Finningham railway station

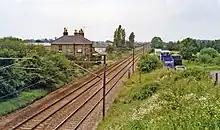
Finningham station site

Following nationalisation in 1948 Finningham station became part of British Railways Eastern Region.